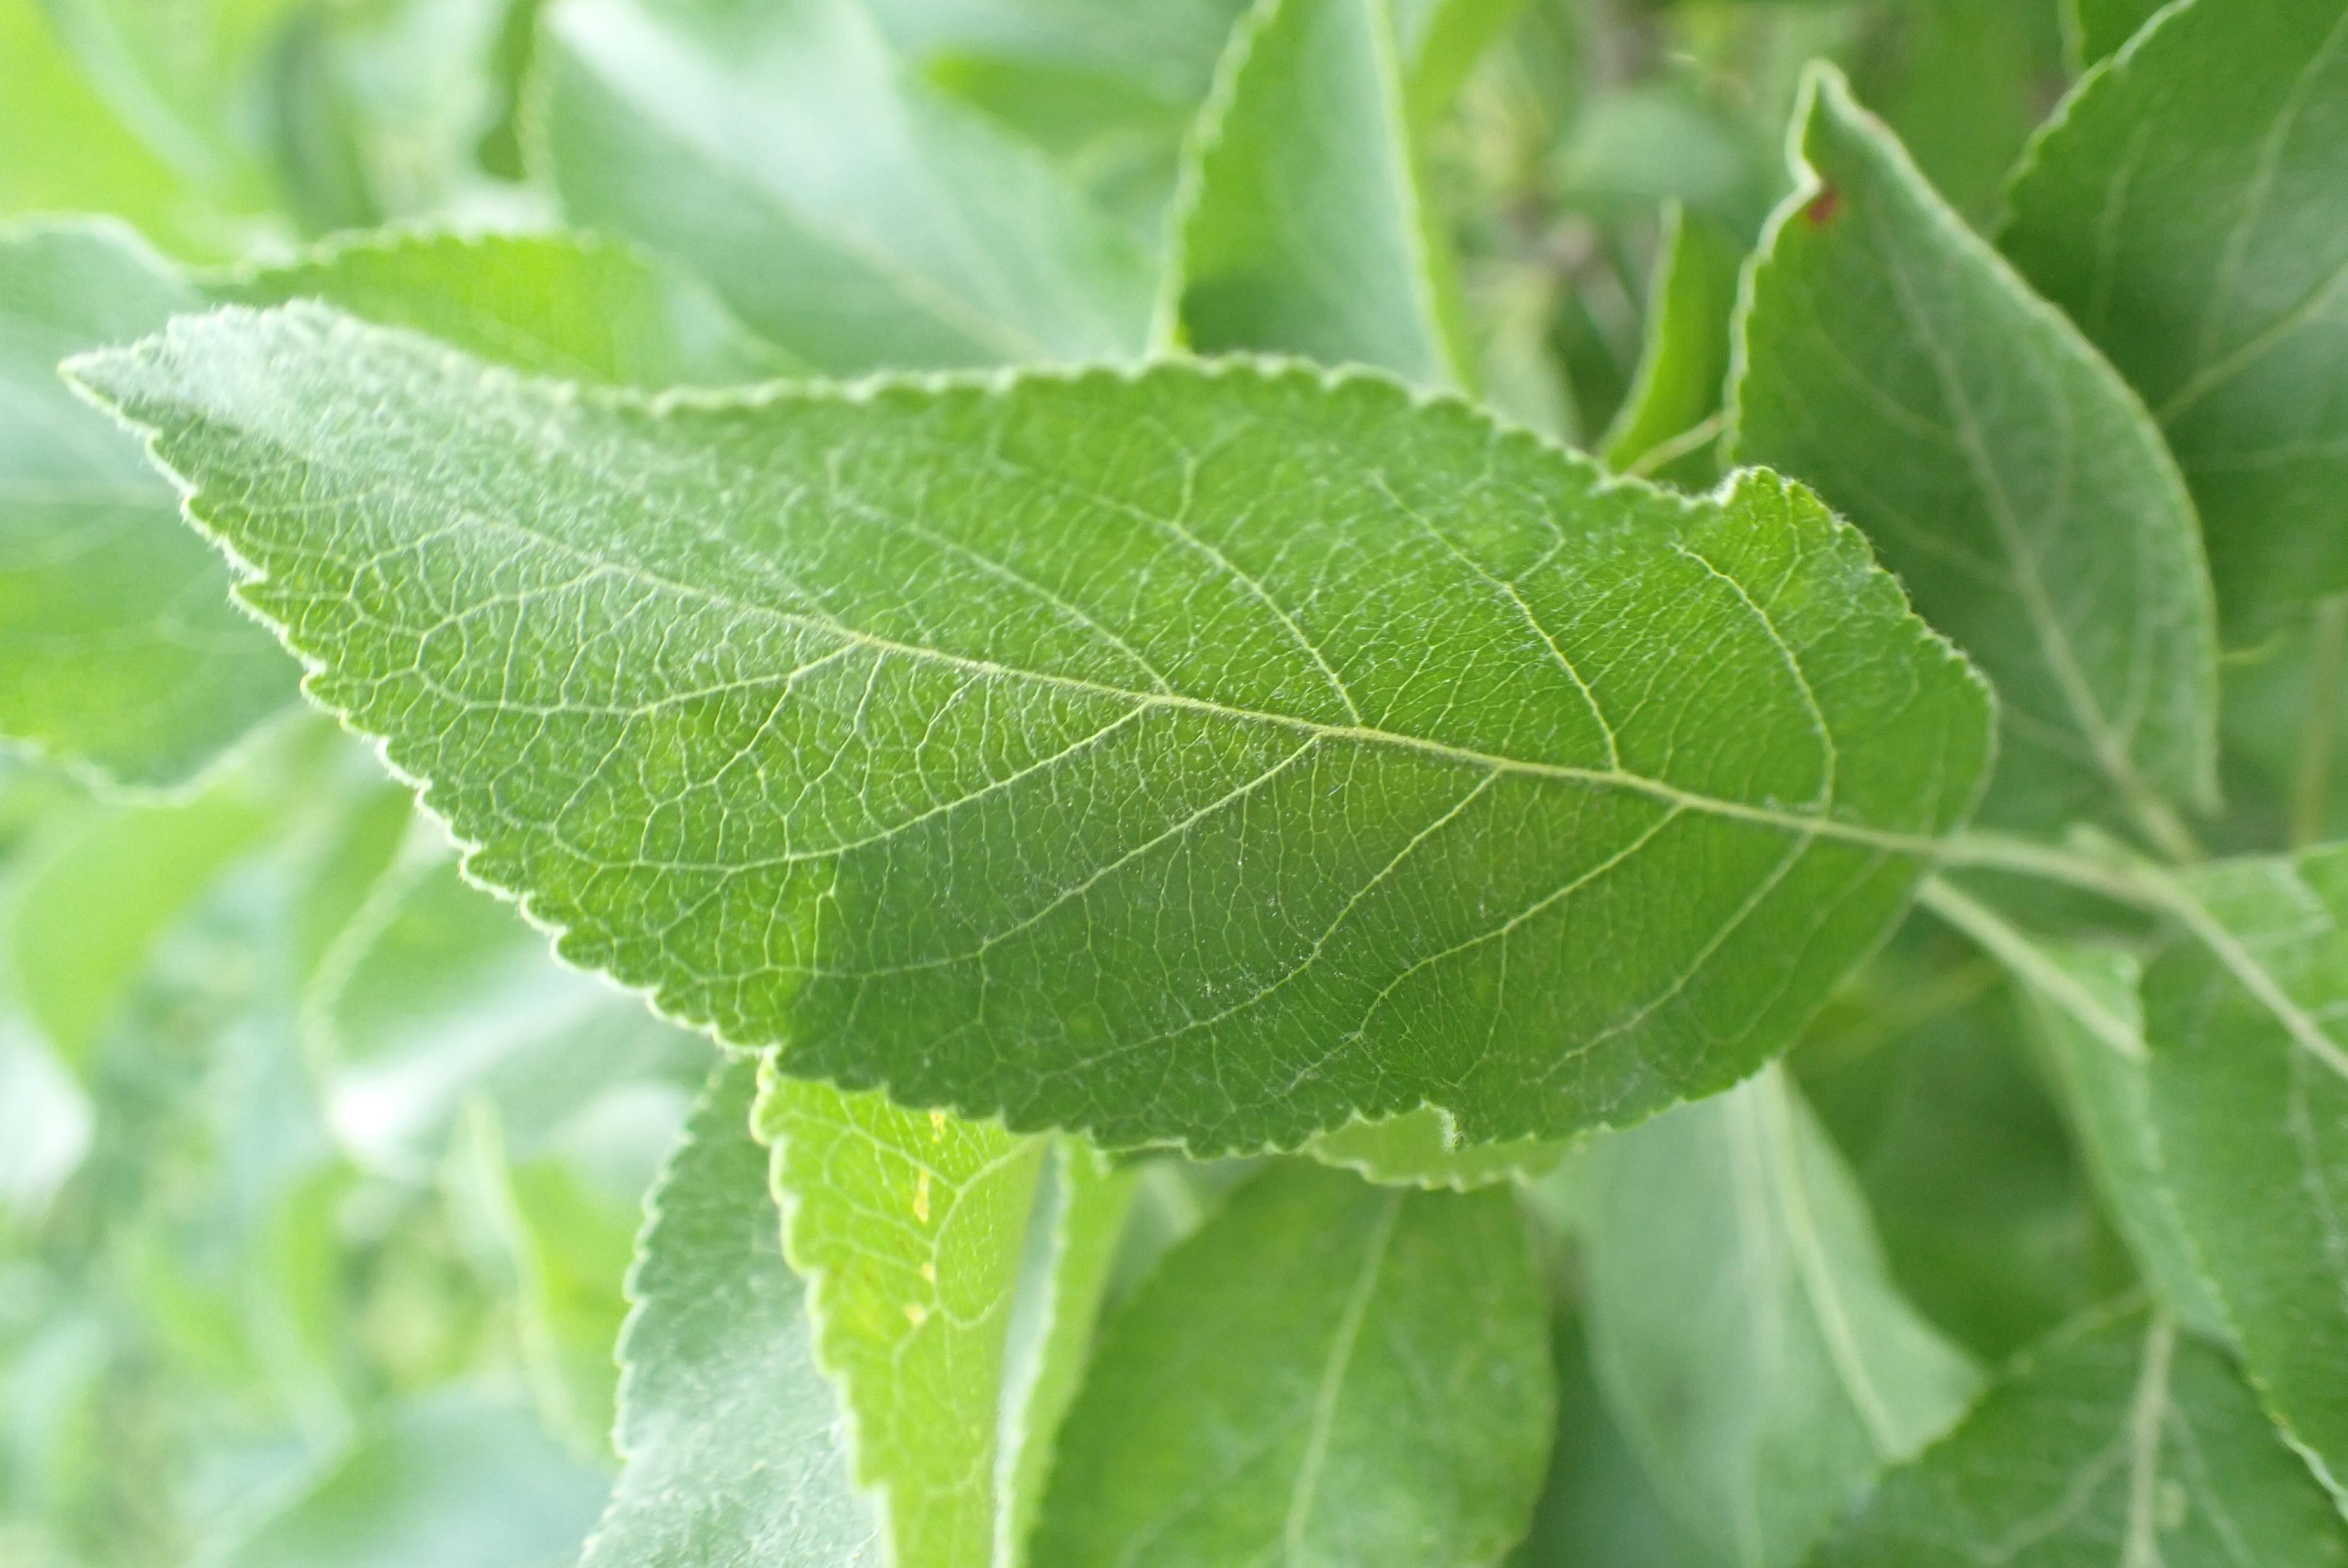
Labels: healthy